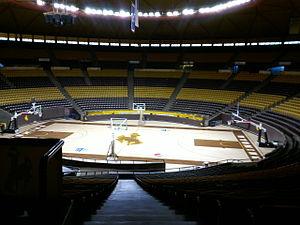
Le Jon M. Huntsman Center est une salle de basket-ball située à Laramie, dans le Wyoming. Les locataires sont les Wyoming Cowboys.